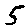
Label: 5